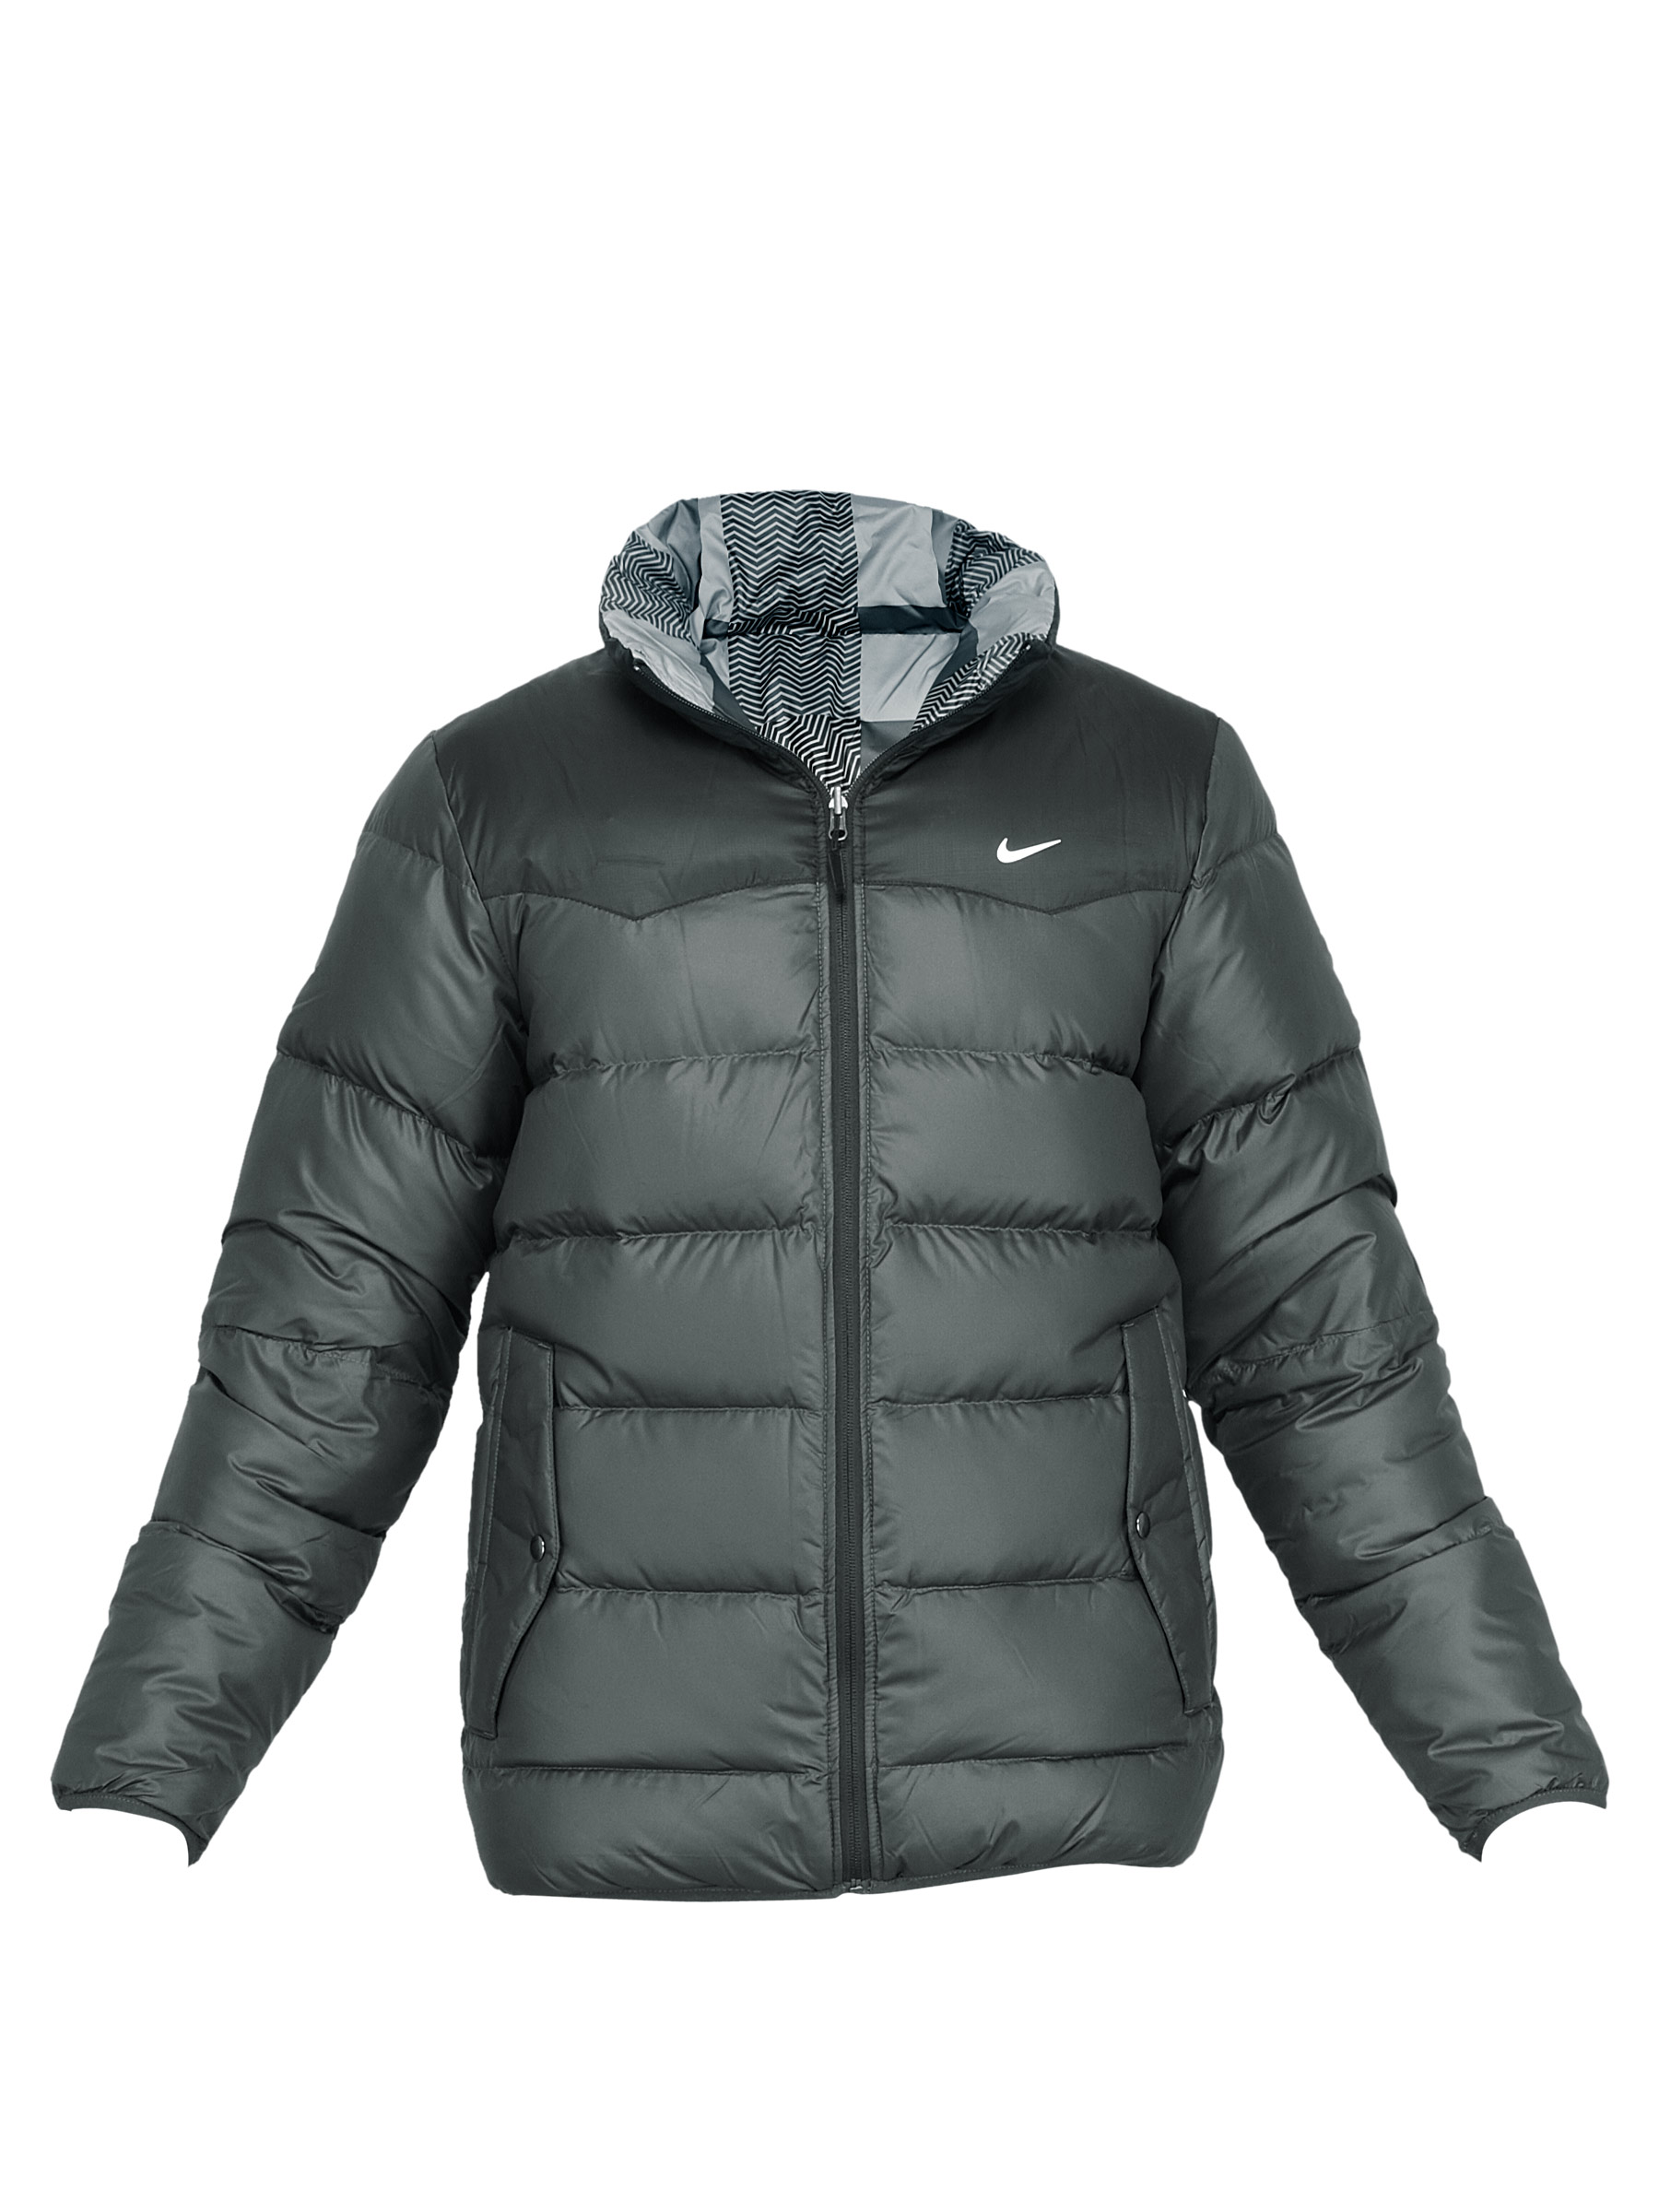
Nike Men Solid Grey Jacket
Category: Apparel / Topwear / Jackets
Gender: Men
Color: Grey
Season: Fall 2011
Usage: Casual